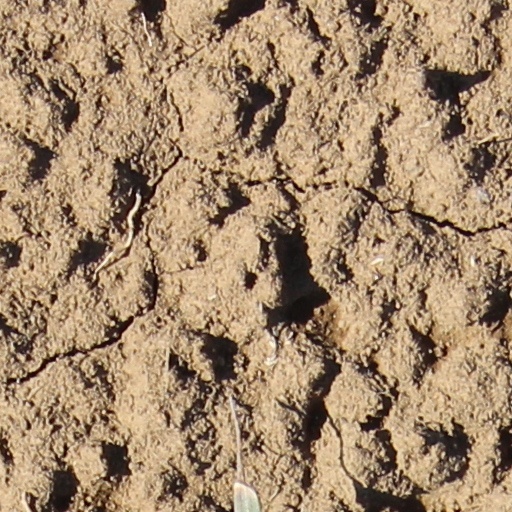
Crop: wheat